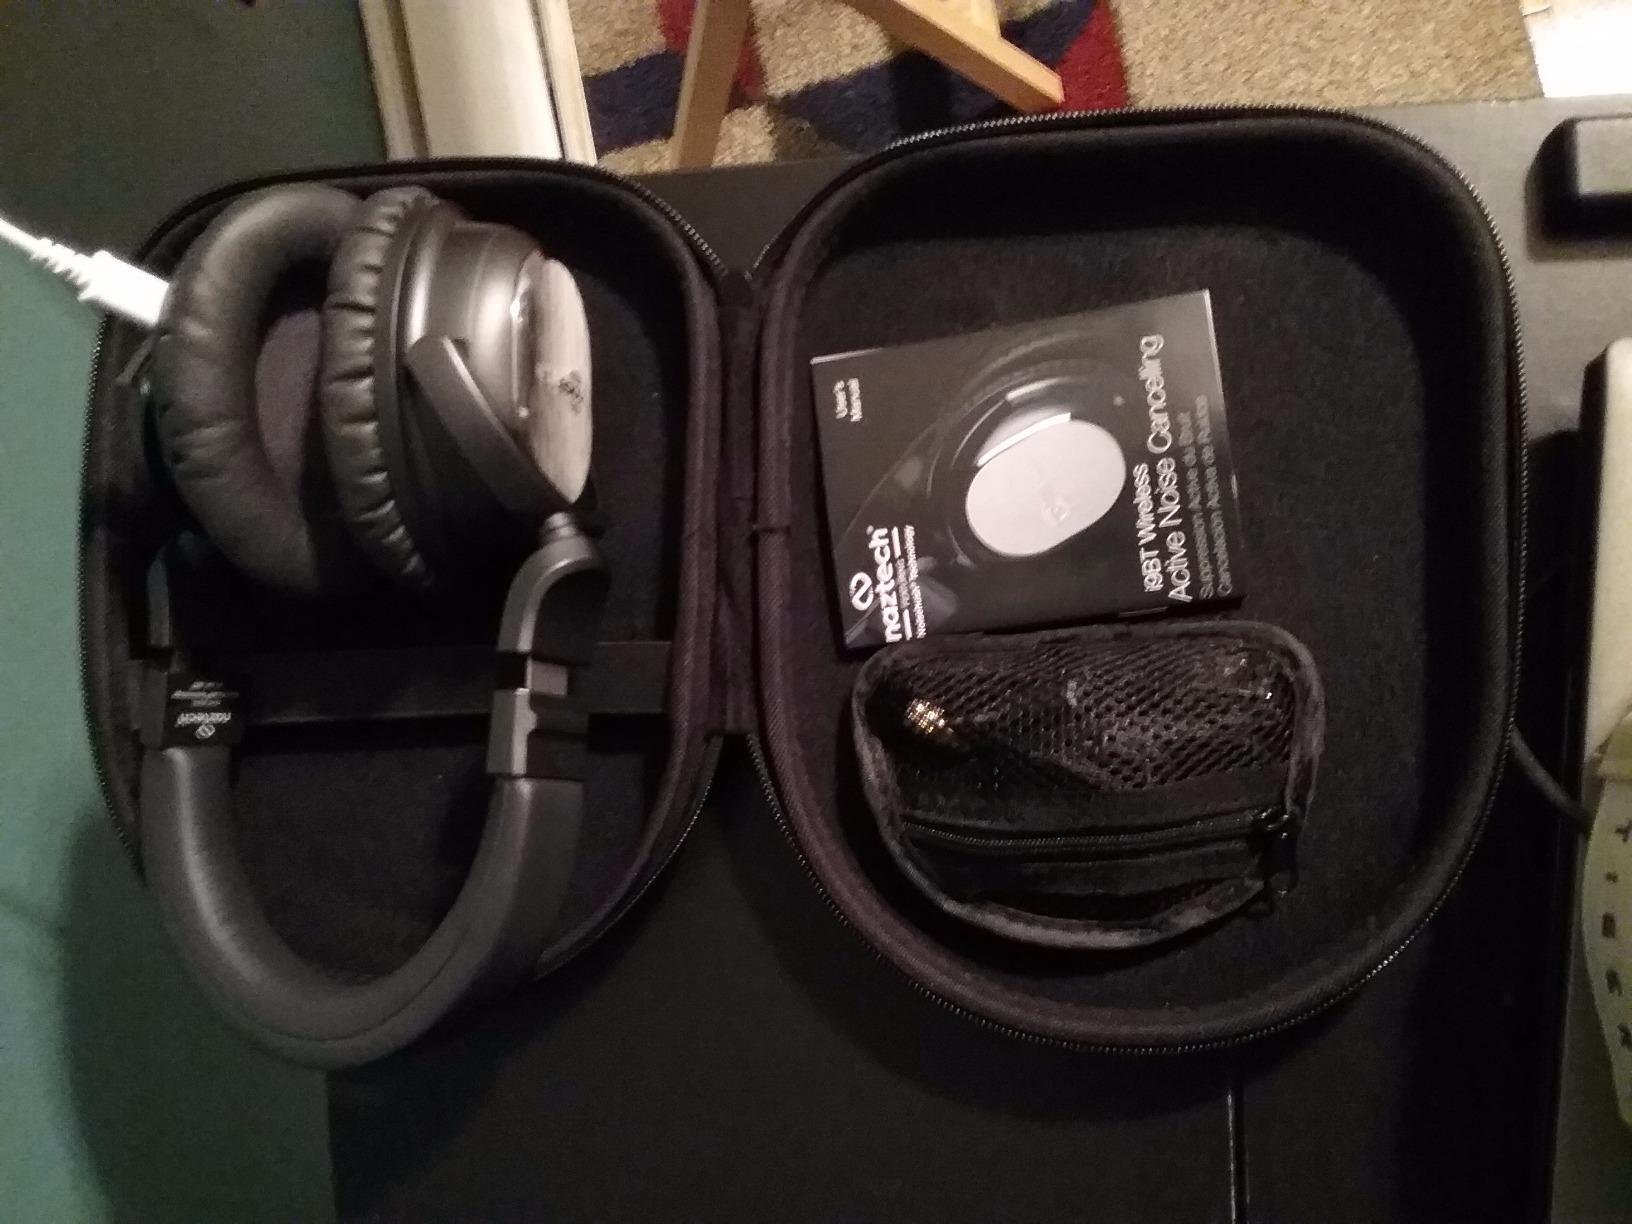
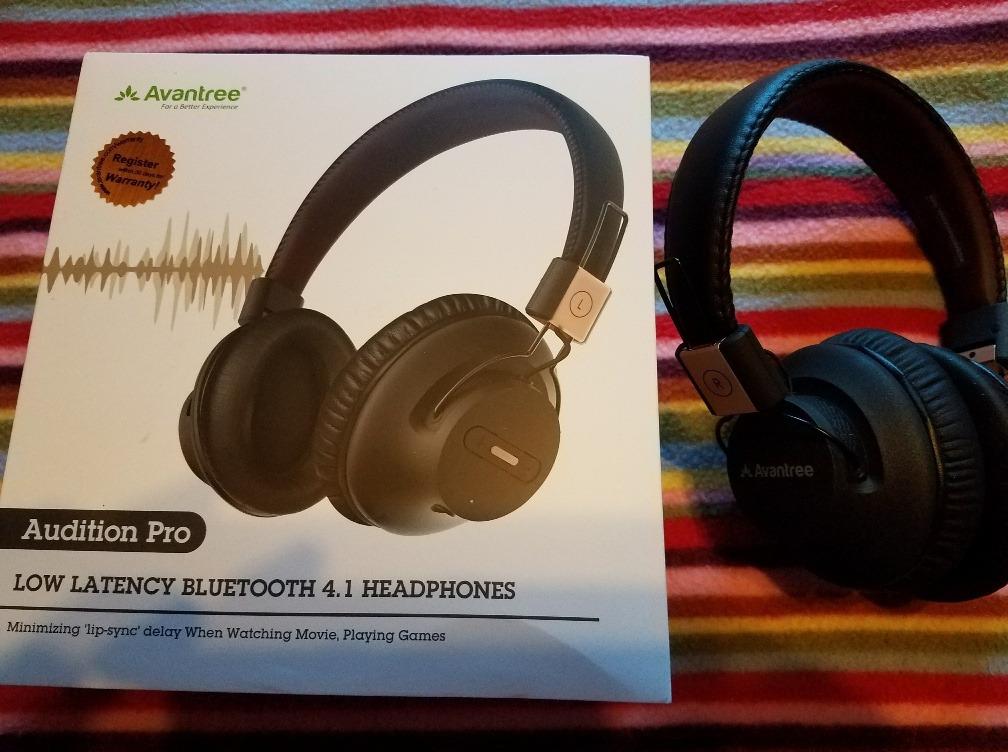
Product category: headphones
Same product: no